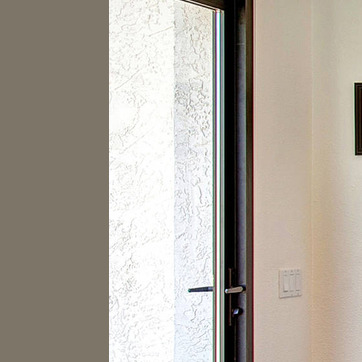
Material: glass